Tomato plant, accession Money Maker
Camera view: tilt-top (135 deg); turntable rotation: 300 degrees
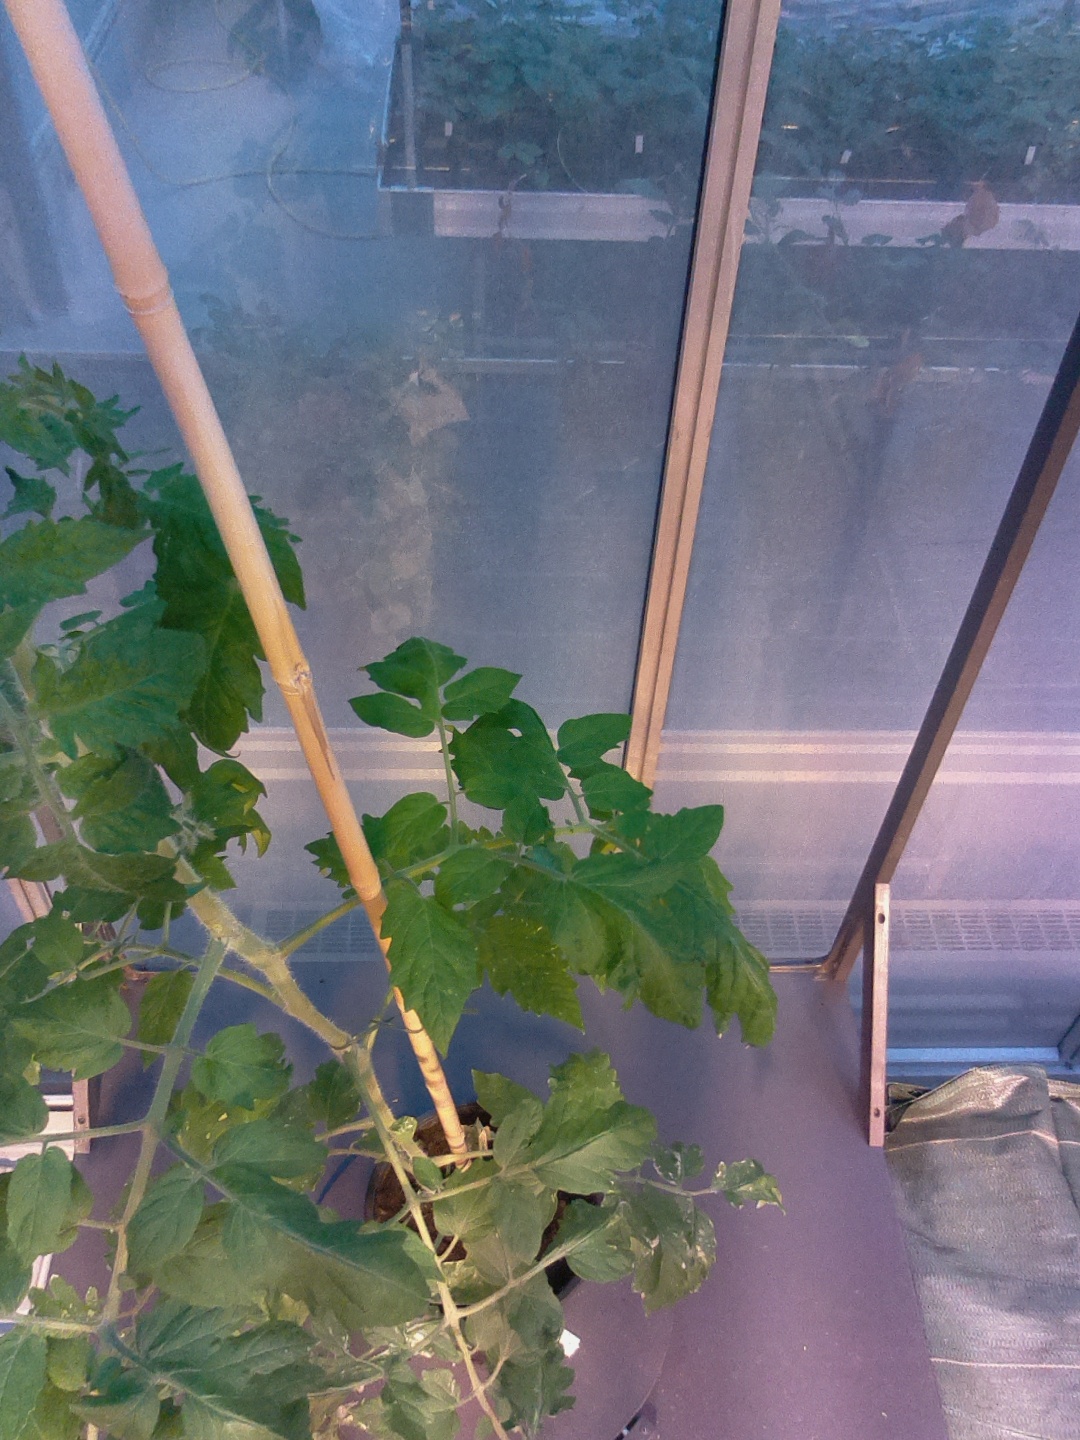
BBCH growth stage 21: 10%-20% Side shoots formed